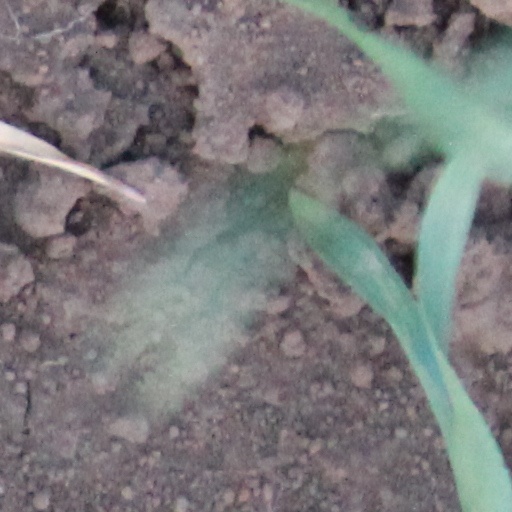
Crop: wheat